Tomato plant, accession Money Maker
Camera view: vertical (180 deg); turntable rotation: 300 degrees
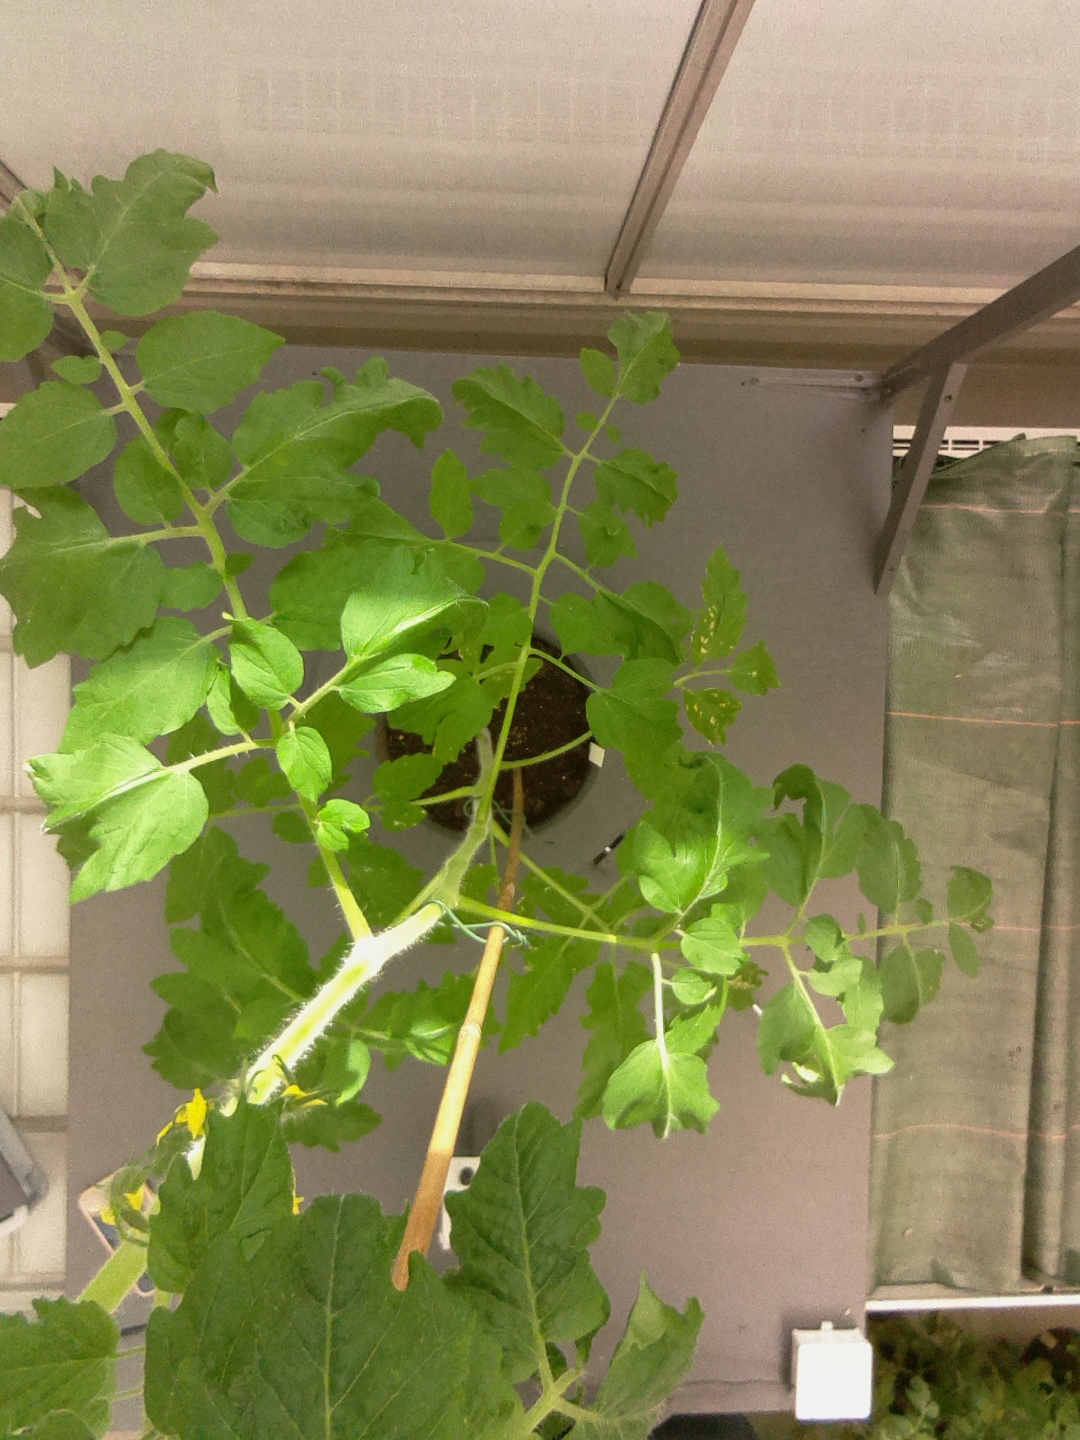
BBCH growth stage 64: 40%-50% of flowers open